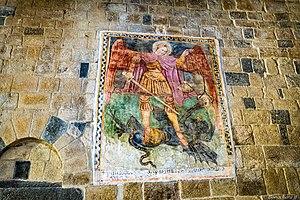
Aregno est une commune française située dans la circonscription départementale de la Haute-Corse et le territoire de la collectivité de Corse. Le village appartient à la piève d'Aregno, en Balagne.